Icona Pop

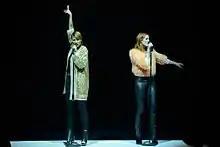
Icona Pop at Michalsky StyleNite of Berlin Fashion Week, August 2013

In the summer of 2012, they took part in a number of festivals including electro music festival Summerburst in Gothenburg and also appeared at the Stockholm Stadium, at the start of an international festival and broadcast via Sveriges Television (SVT).